Westminster School

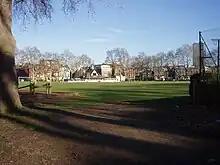

Since 1810, when the Head Master, William Vincent, fenced off and ordered the ploughing of the waste marshlands known as Tothill Fields for use by the school, which were being threatened by London's urban sprawl, the school's main sports ground has been nearby at Vincent Square, with football and cricket on the main area and tennis and netball on the courts; it also hosts a playground for Westminster Under School. At , it is the largest private, open green space in Central London, despite this, it is not large enough for all pupils doing these sports to use simultaneously the three football pitches and typically one smaller practice pitch becomes one main cricket square and several smaller practice squares for the cricket season. So the school hires and owns other sporting facilities near the school. These include the oldest boating club in the world, an astroturf ground in Battersea, and the Queen Mother Sports Centre, home to a variety of sports. "Green" (Dean's Yard) is also used, and the three Eton Fives courts in Ashburnham Garden, the garden behind Ashburnham House.